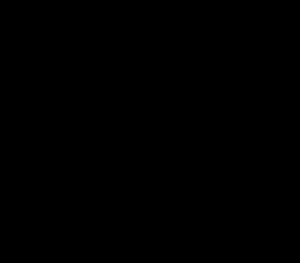
En géométrie, une homothétie est une transformation géométrique correspondant à un agrandissement ou à une réduction. Plus précisément, une homothétie est caractérisée par un point invariant appelé centre et un réel appelé rapport. Par l'homothétie de centre O et de rapport k, le point M est transformé en un point N tel que